Ganter Bridge

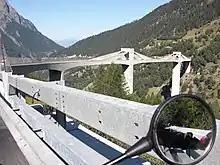
Approaching Ganter Bridge from the south side

Construction began in 1976. The locations of the piers were based on geological conditions as well as symmetry and uniformity of span lengths. The shaft for pier P4 was approximately 40m deep. The south valley side was susceptible to creep movement, so the feet of the south valley piers P4 to P7 were mounted on pot bearings and regularly monitored. After the piers were complete, the balanced free cantilever construction method was employed. By autumn 1979, the entire substructure and approximately 60% of superstructure were complete. By December 1980 the construction was completed on schedule.